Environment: real
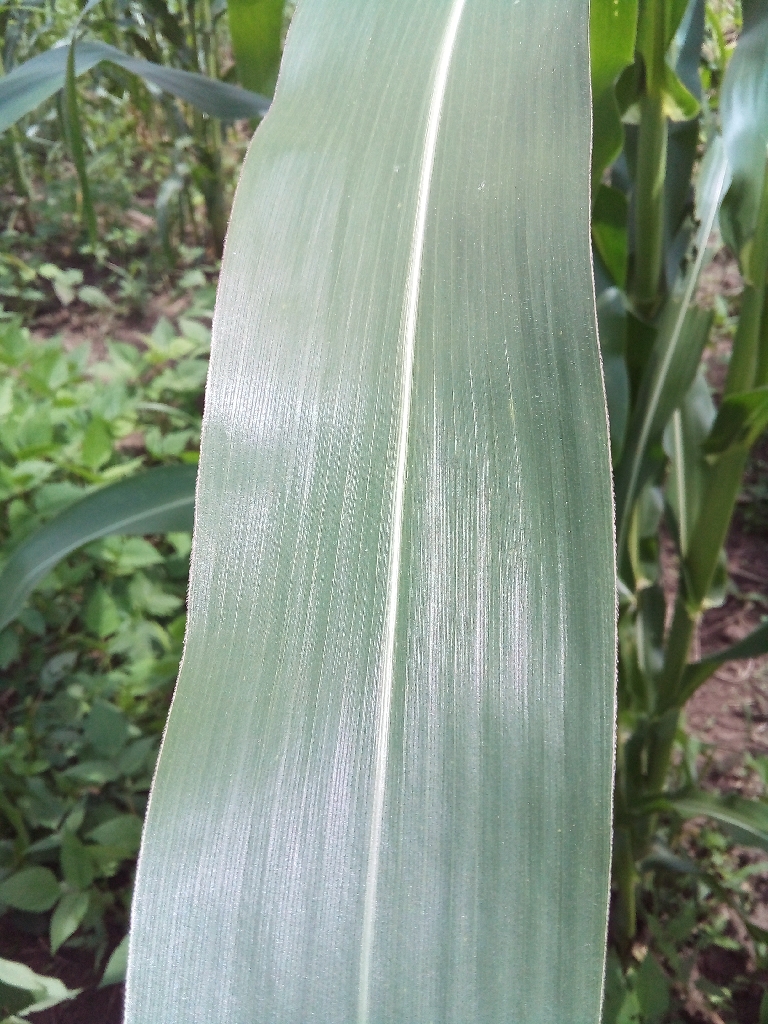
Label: healthy